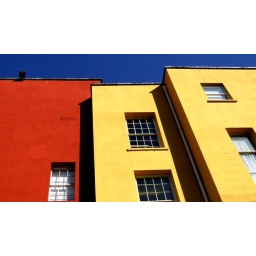
Red and yellow buildings in Dublin Castle